Nordskogbygda Church

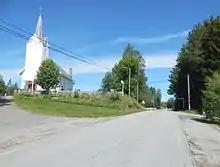
View of the church

In 1869, it was decided to build an annex chapel in Nordskogbygda, northeast of the town of Elverum. (Another chapel at Sørskogbygda was built at the same time by the same architect. Identical buildings except this one was smaller.) Land was donated by the local farmer Iver Nederberg. The church was designed by Otto Schønheyder and the lead builder was Günther Schüssler. The building was constructed in 1873. It was consecrated as "Nedreberg Chapel" on 19 November 1873. In 1963, the chapel was remodeled using plans by Rolf Prague. At the completion of this project, it was re-named "Nordskogbygda Chapel". More recently, the chapel was upgraded to the status of parish church and it was renamed "Nordskogbygda Church".